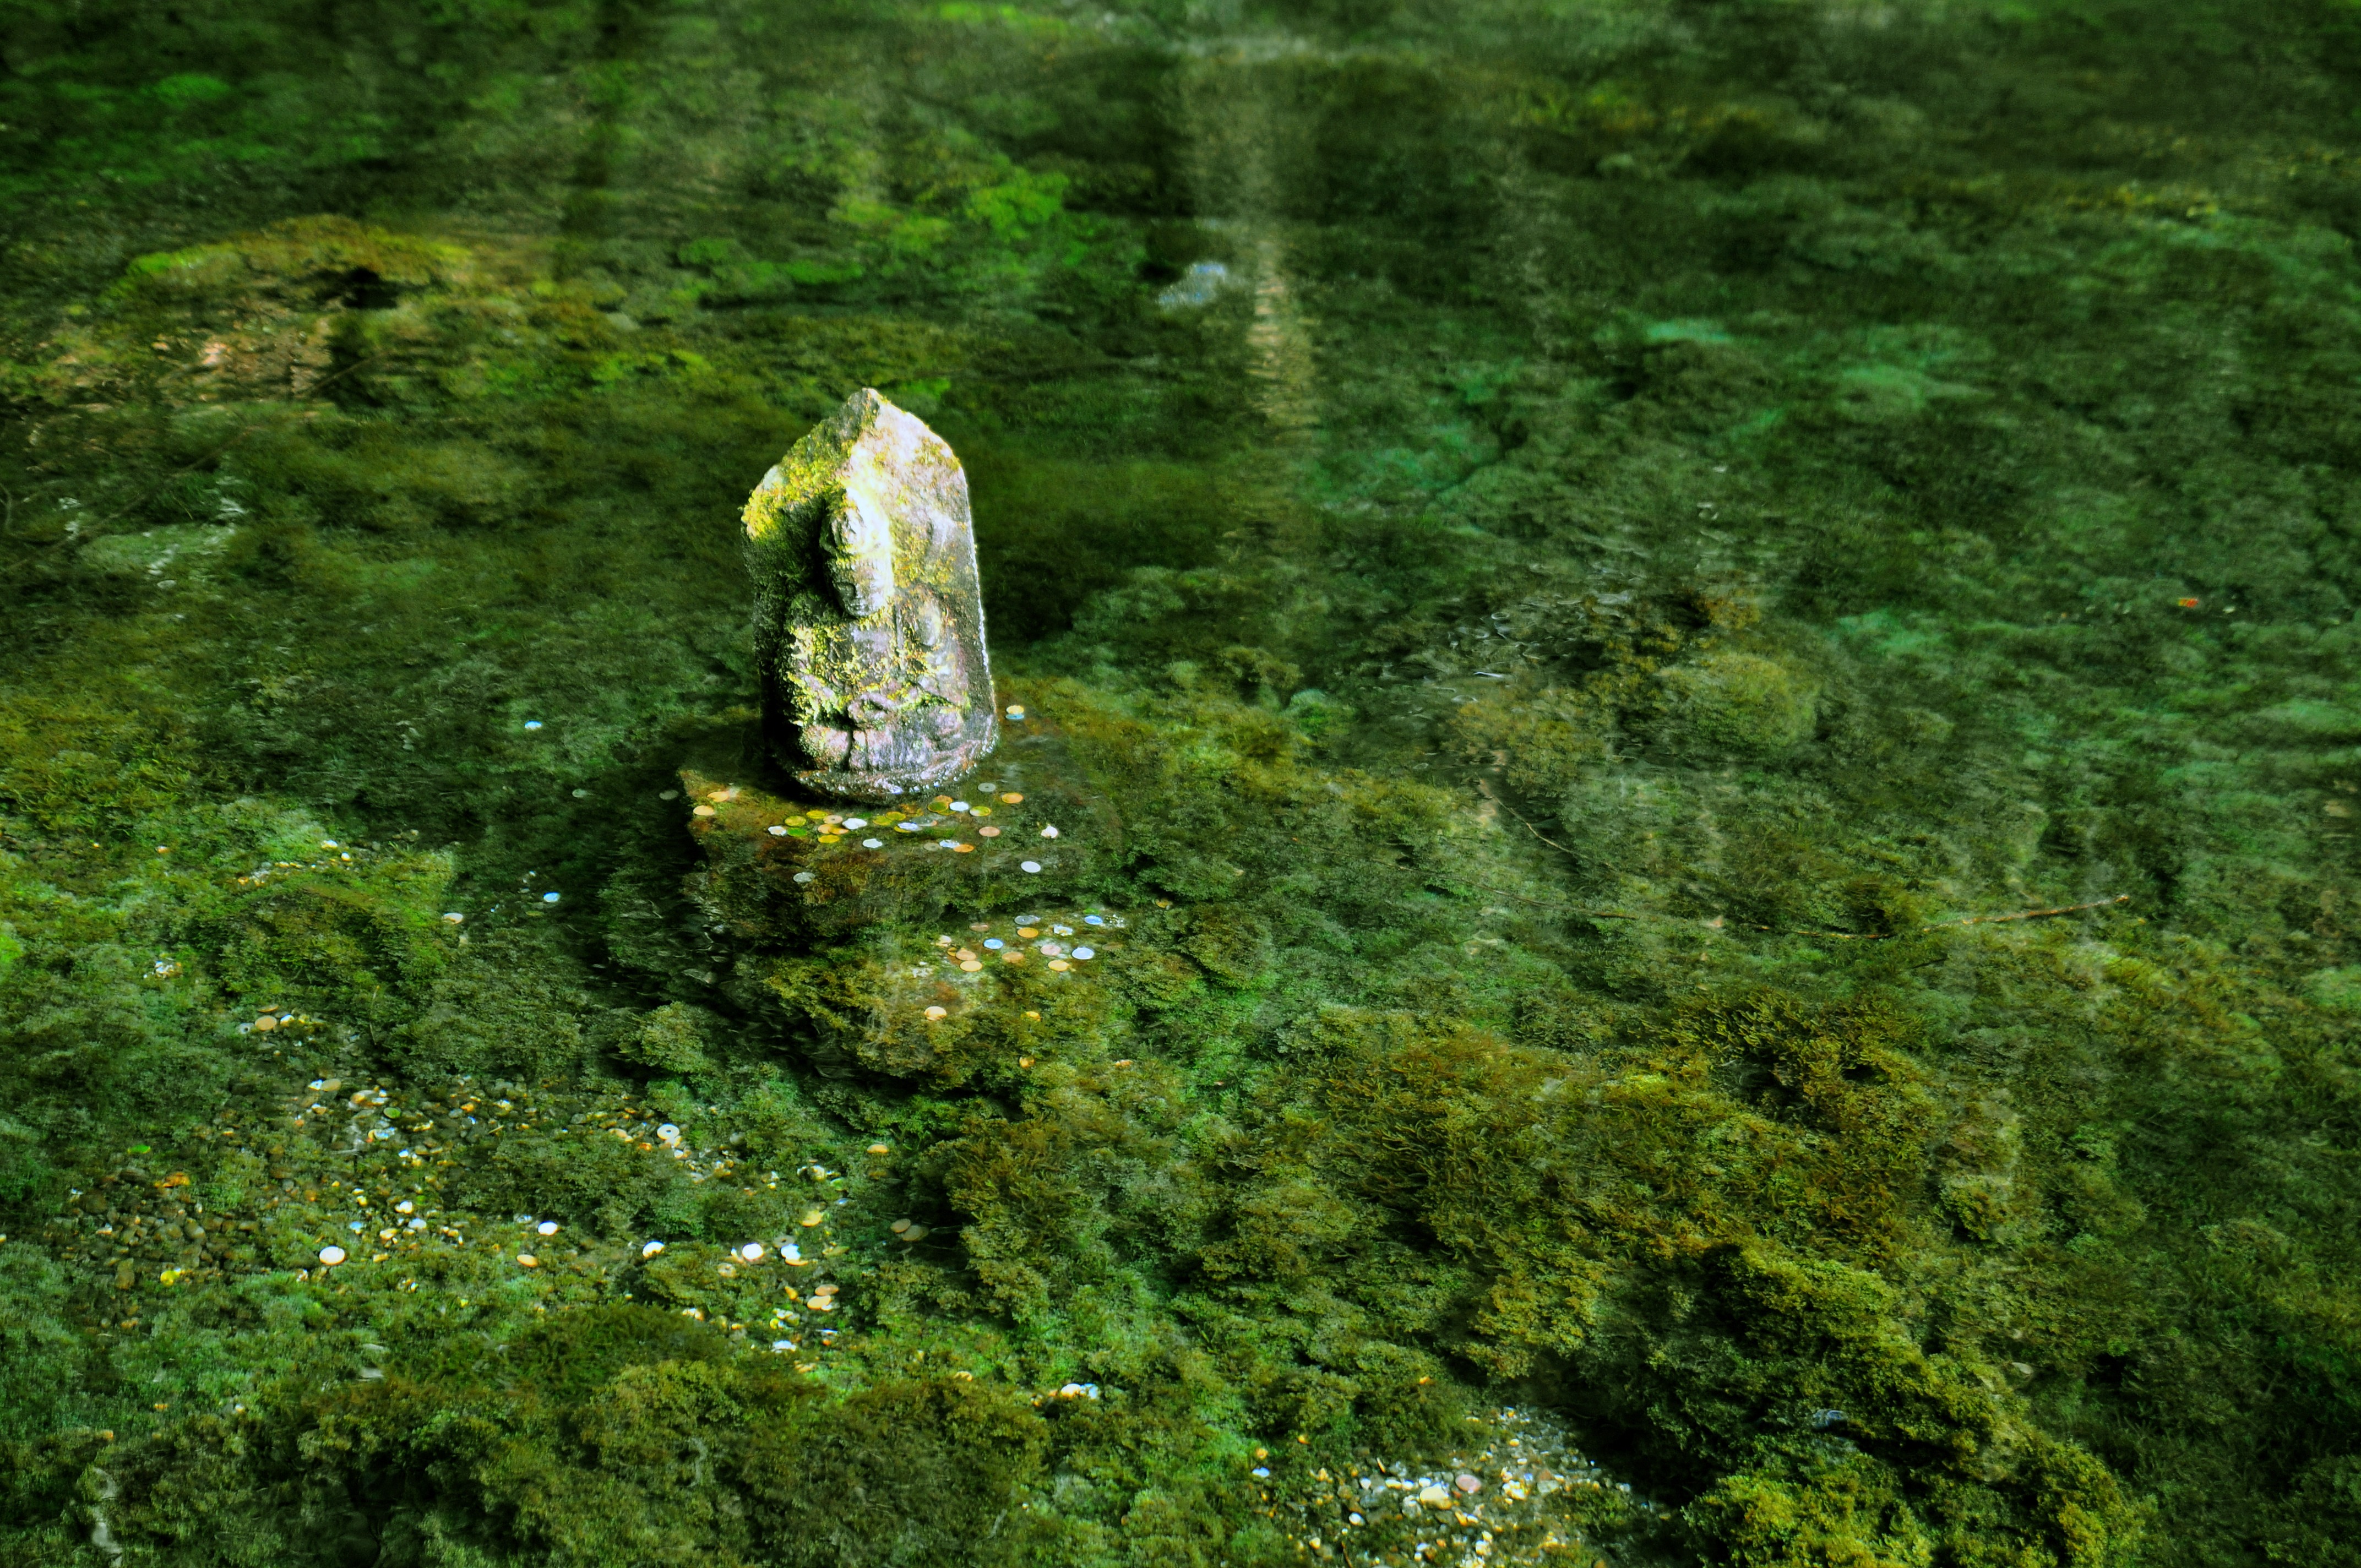
tree, water, forest, wilderness, plant, flower, river, stream, green, jungle, japan, terrain, kumamoto, aso, rainforest, wetland, woodland, habitat, water feature, spring water, therivers, old growth forest, natural environment, woody plant, ikeyama river